Viville

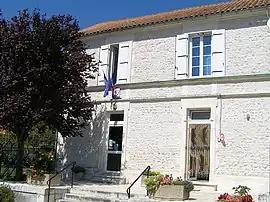
Town hall

Viville is a former commune in the Charente department in southwestern France. On 1 January 2017, it was merged into the new commune Bellevigne.